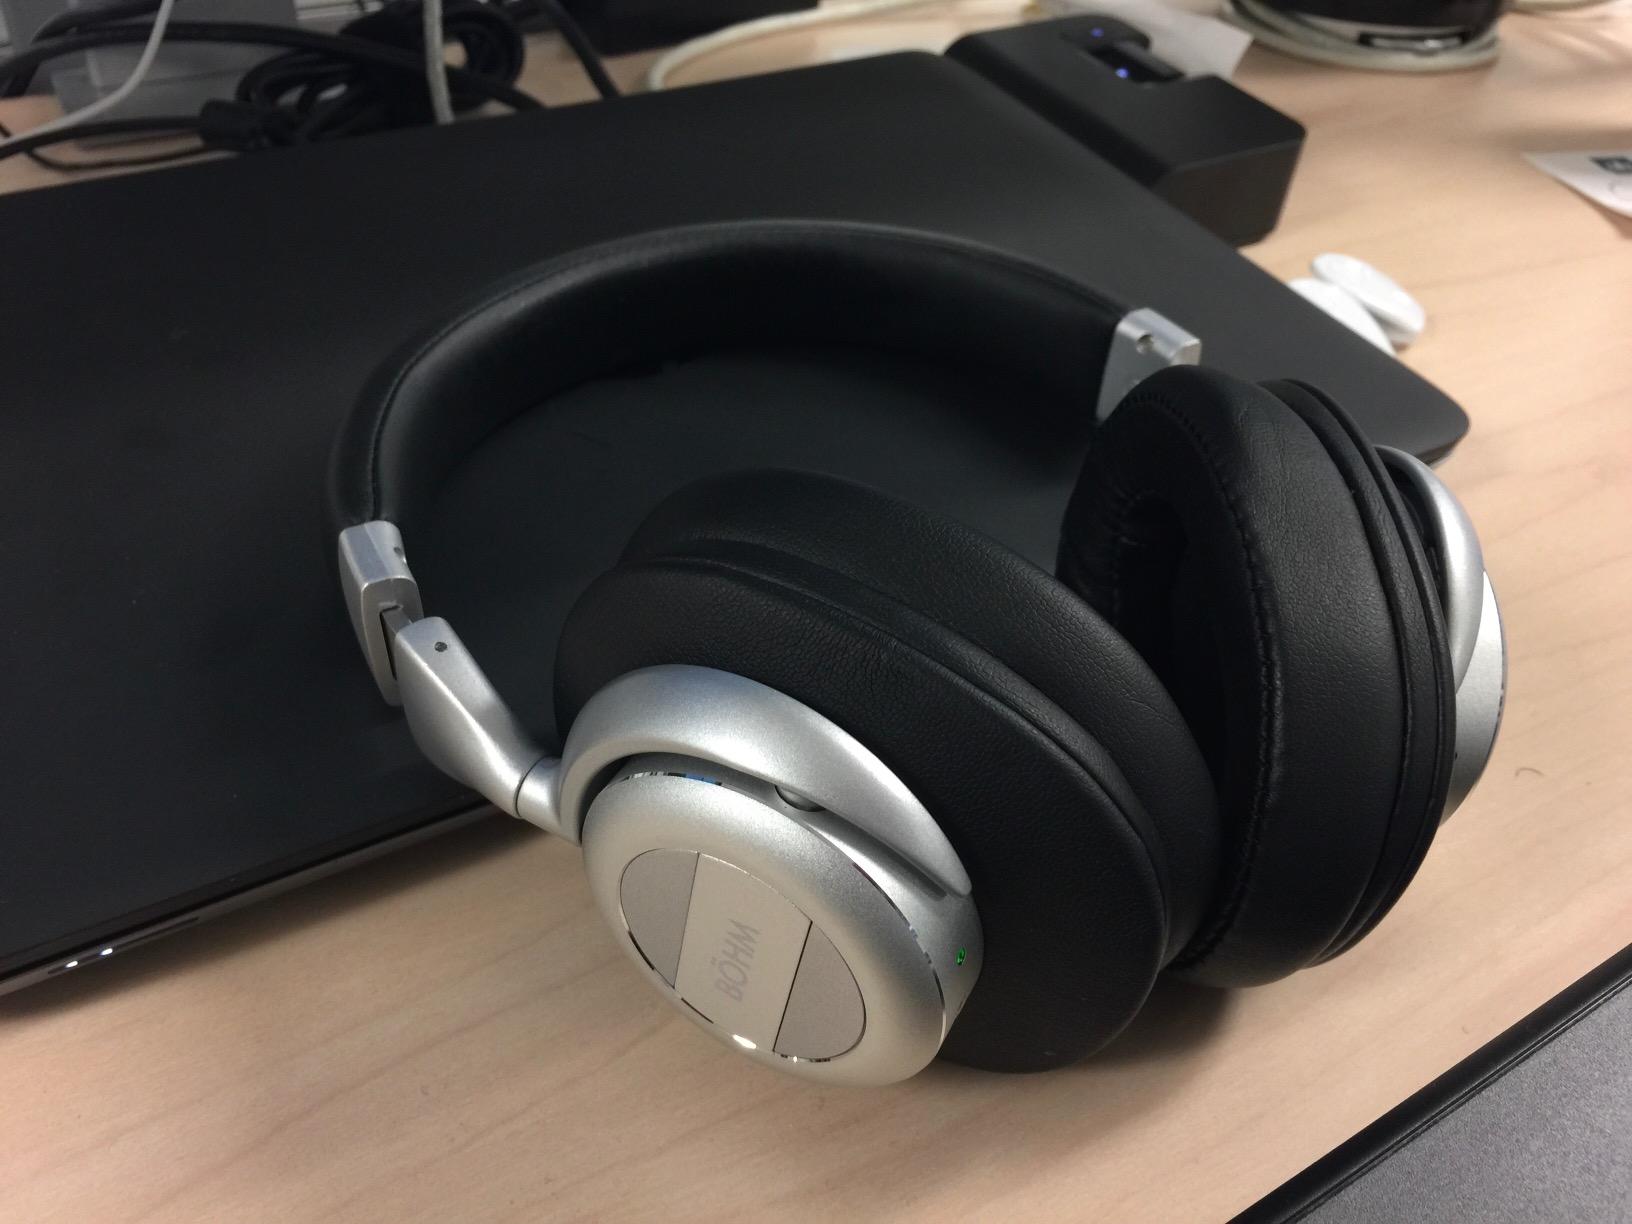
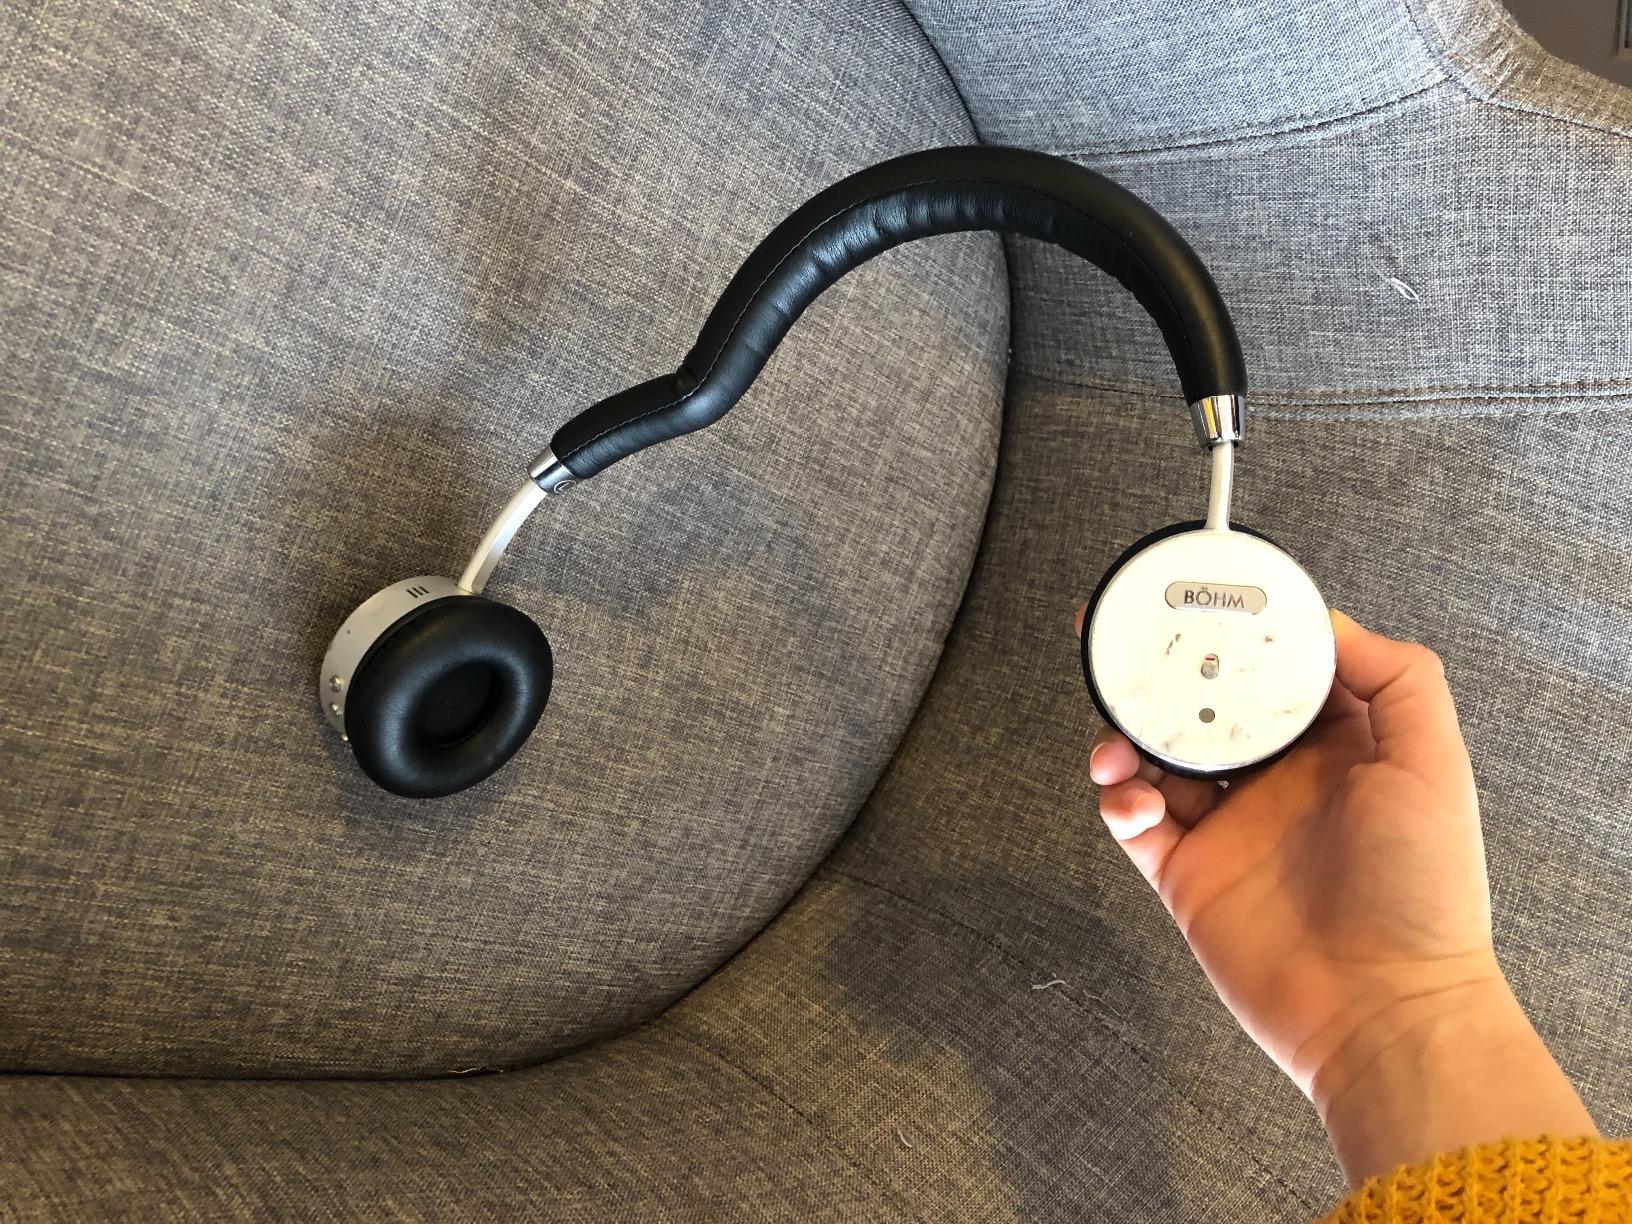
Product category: headphones
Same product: no